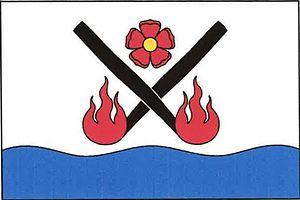
Loučovice est une commune du district de Český Krumlov, dans la région de Bohême-du-Sud, en République tchèque. Sa population s'élevait à 1 597 habitants en 2020.